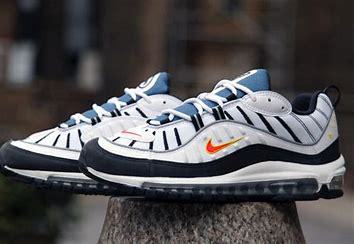
Brand: Nike
Model: Air Max 98